Street lighting in Washington, D.C.

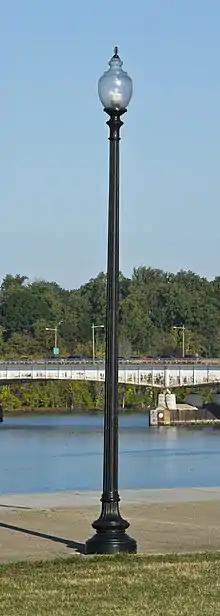
An example of the Number 13/Number 14/Number 16/Number 18 street light used in Washington D.C.

The District of Columbia achieved home rule in 1973. The District of Columbia Department of Public Works, and after 2002 the District of Columbia Department of Transportation (DDOT), had responsibility for street lighting.